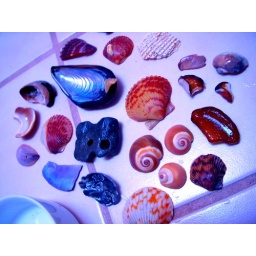
i can't not collect shells when i see them. i even found beach glass. from dog beach in huntington beach, ca.